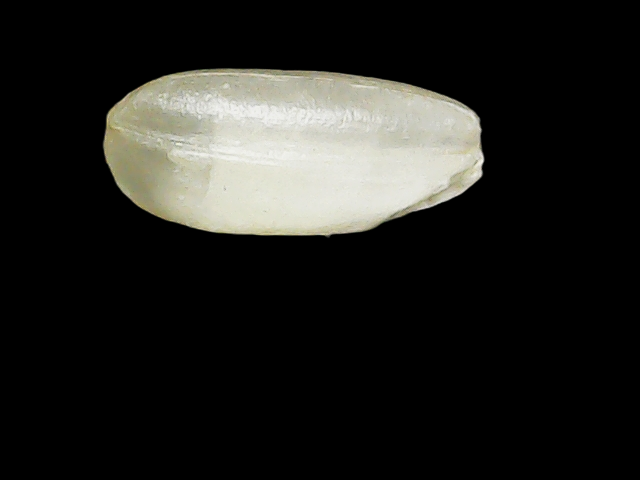
Rice variety: Binadhan8